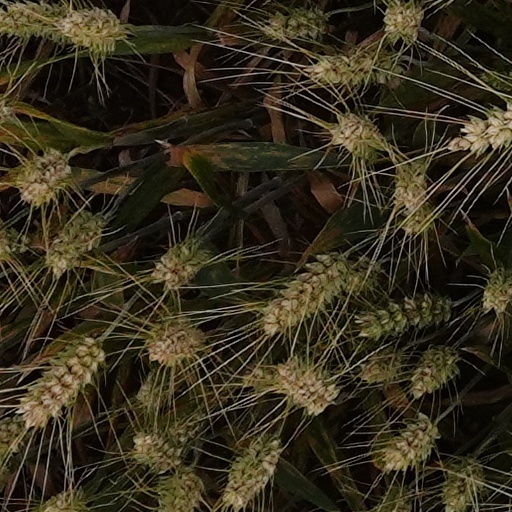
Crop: wheat